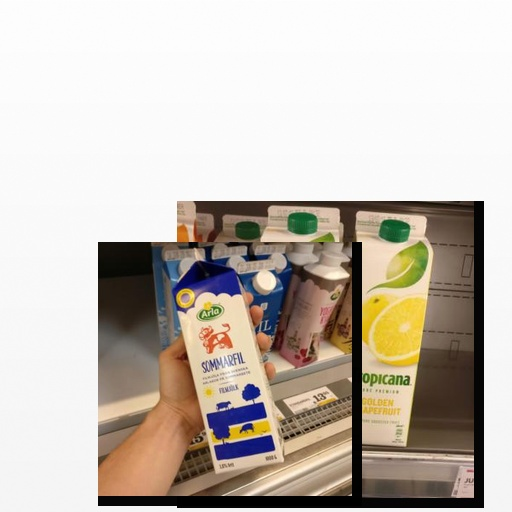
Food items: sour_milk, golden_grapefruit_juice